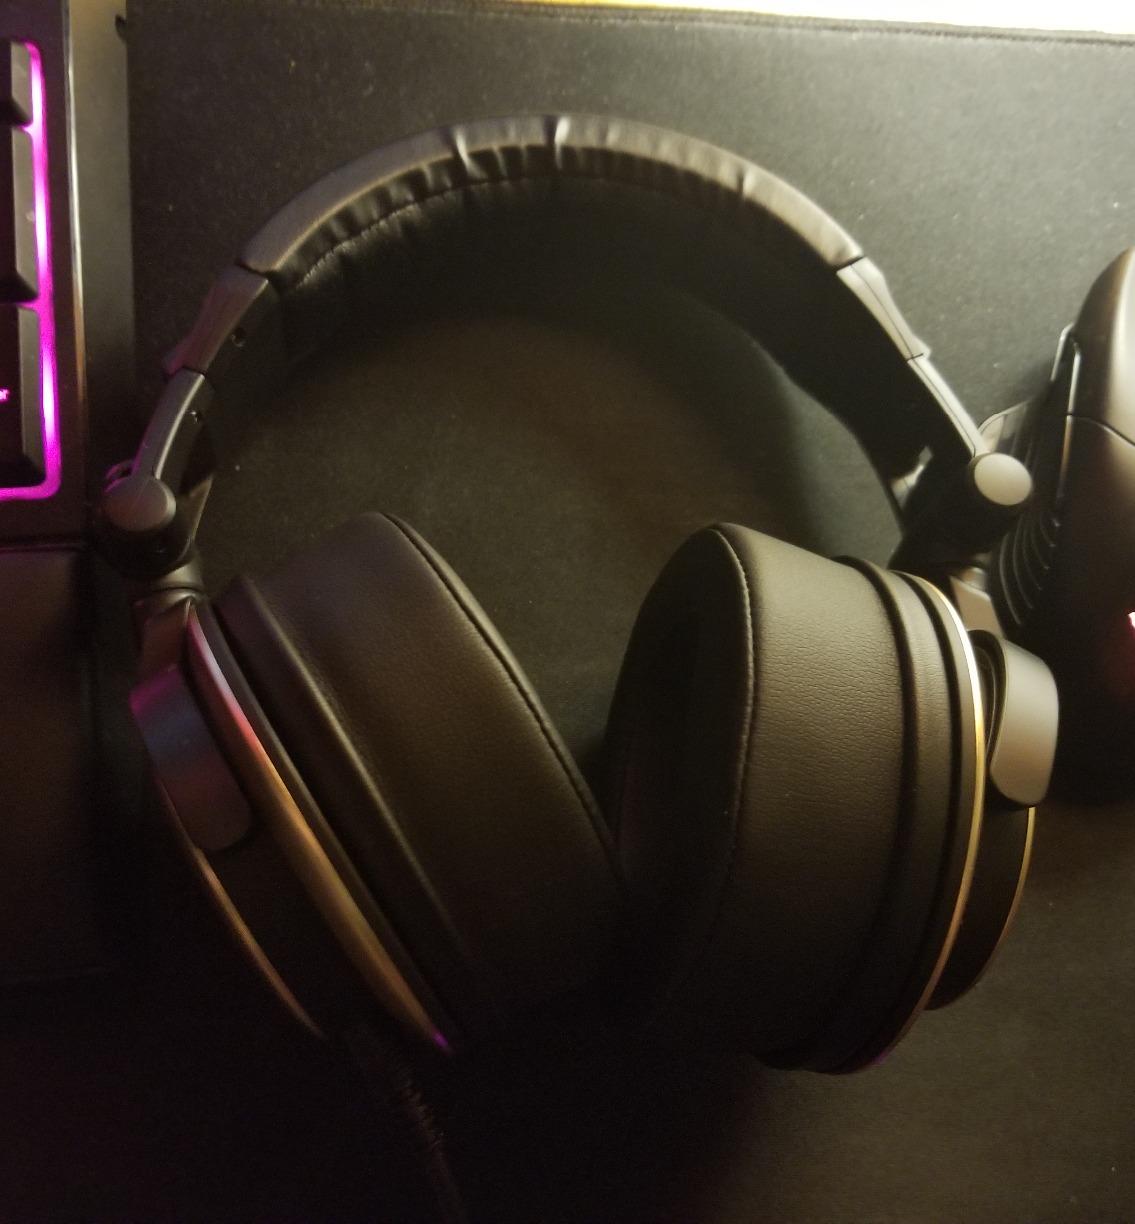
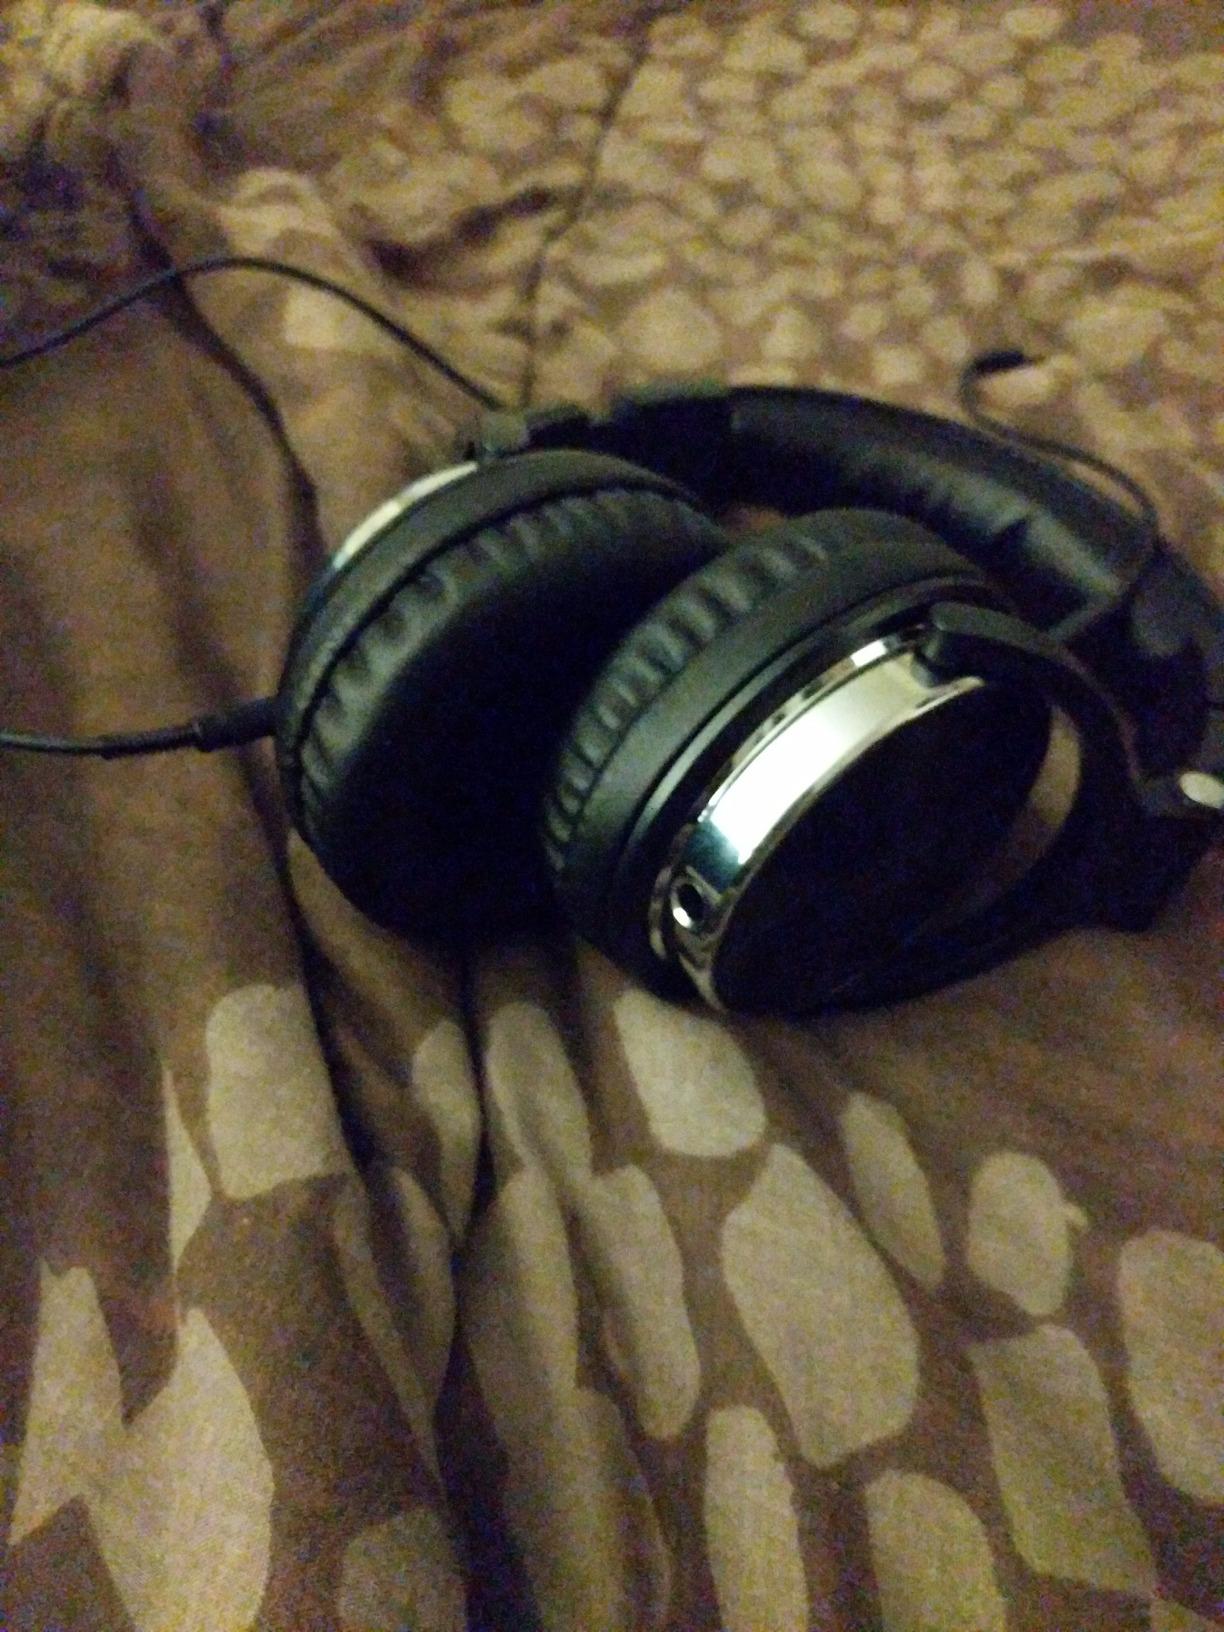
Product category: headphones
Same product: no